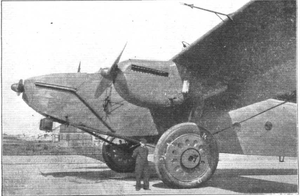
Le Beardmore Inflexible est un avion trimoteur expérimental de l'entre-deux-guerres construit en Grande-Bretagne.